Belarus–Iran relations

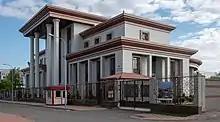
Embassy of Iran in Minsk

The Byelorussian Soviet Socialist Republic recognized "de facto" the Islamic Republic of Iran in February 1979, and Belarus and Iran established "de jure" diplomatic relations in 1992. Belarus has an embassy in Tehran. Iran has an embassy in Minsk.